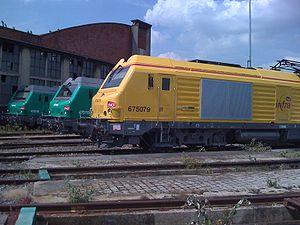
BB675079